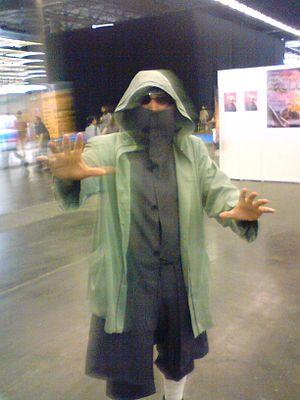
Photo prise au Japan Expo
Shino Aburame est un personnage fictif du manga Naruto.